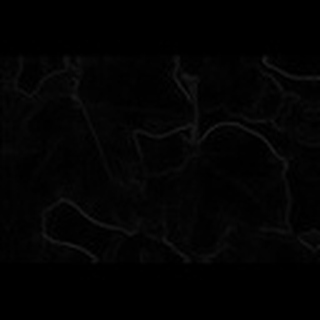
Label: cotton_target_spot